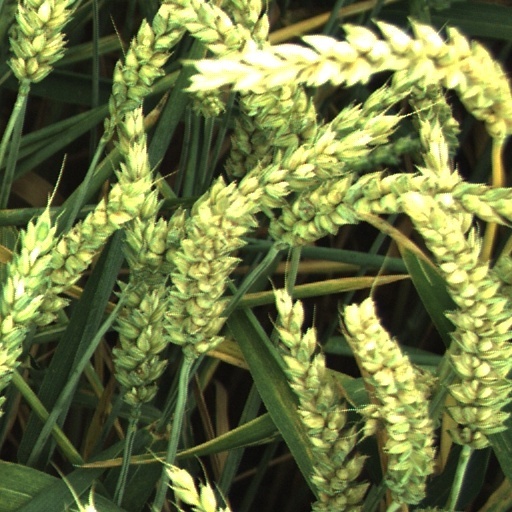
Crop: wheat